Henry Norris Russell Lectureship

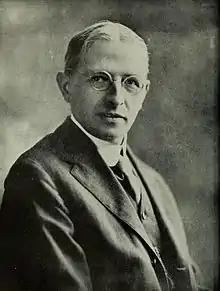
Portrait of Harry Norris Russell

The Henry Norris Russell Lectureship is awarded each year by the American Astronomical Society in recognition of a lifetime of excellence in astronomical research. The idea for the lectureship came from then society President Harlow Shapley in 1945, who led the fund raising drive to collect $10,000 from the membership. One of the major contributors was the Mexican Ambassador to the United States, as Russell had been an important representative at the dedication ceremony for the Mexican National Observatory. The goal was reached in December 1946, using not a little amount of coercive language by Shapley. The first Russell lecturer was, naturally, fellow American astronomer Henry Norris Russell, for whom the award is named. Russell gave a lecture titled "The Royal Road of Eclipses" concerning eclipsing binary stars.